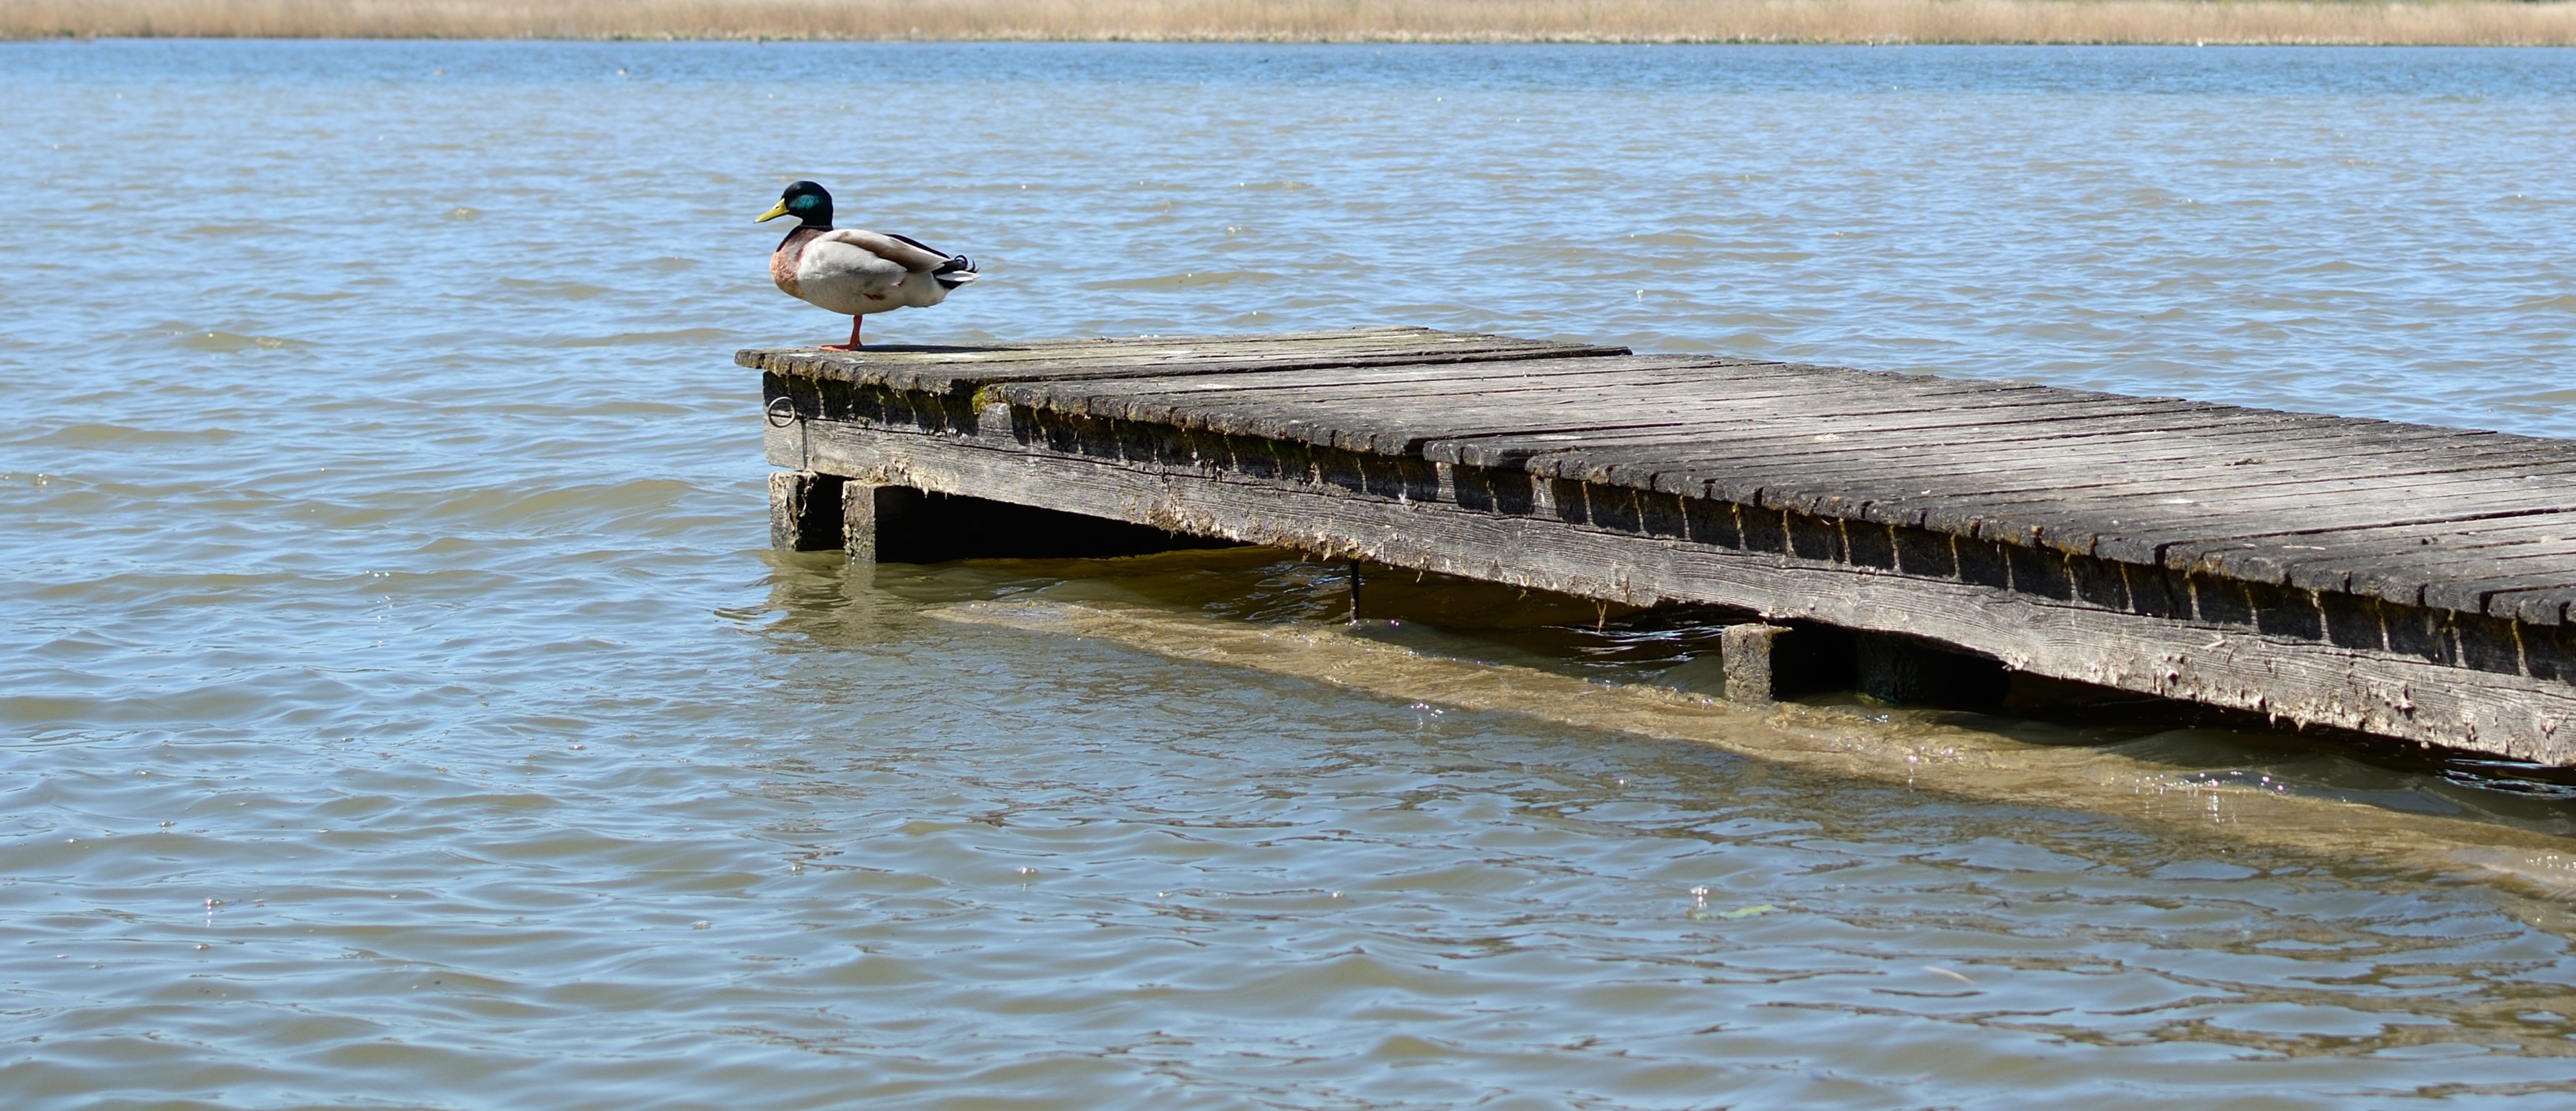
sea, water, nature, dock, boardwalk, lake, animal, pier, vehicle, reservoir, jetty, duck, boating, channel, quiet, waters, breakwater, watercraft rowing